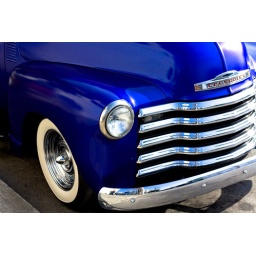
A very blue Chevy parked on the street in the Haight. San Francisco.